Fine chemical

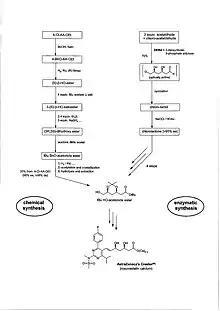
Chemical / Enzymatic Synthesis of Crestor (rosuvastatin)

In subsequent years, the business developed and Lonza was the first fine chemical company entering in a strategic partnership with SKF. In a similar way, Fine Organics, UK became the supplier of the thioethyl-N'-methyl-2-nitro-1,1-ethenediamine moiety of ranitidine, the second H2 receptor antagonist, marketed as Zantac by Glaxo. Other pharmaceutical and agrochemical companies gradually followed suit and started outsourcing the procurement of fine chemicals. An example in case is F.I.S., Italy, which partnered with Roche, Switzerland for custom manufacturing precursors of the benzodiazepine class of tranquilizers, such as Librium (chlordiazepoxide HCl) and Valium (diazepam).